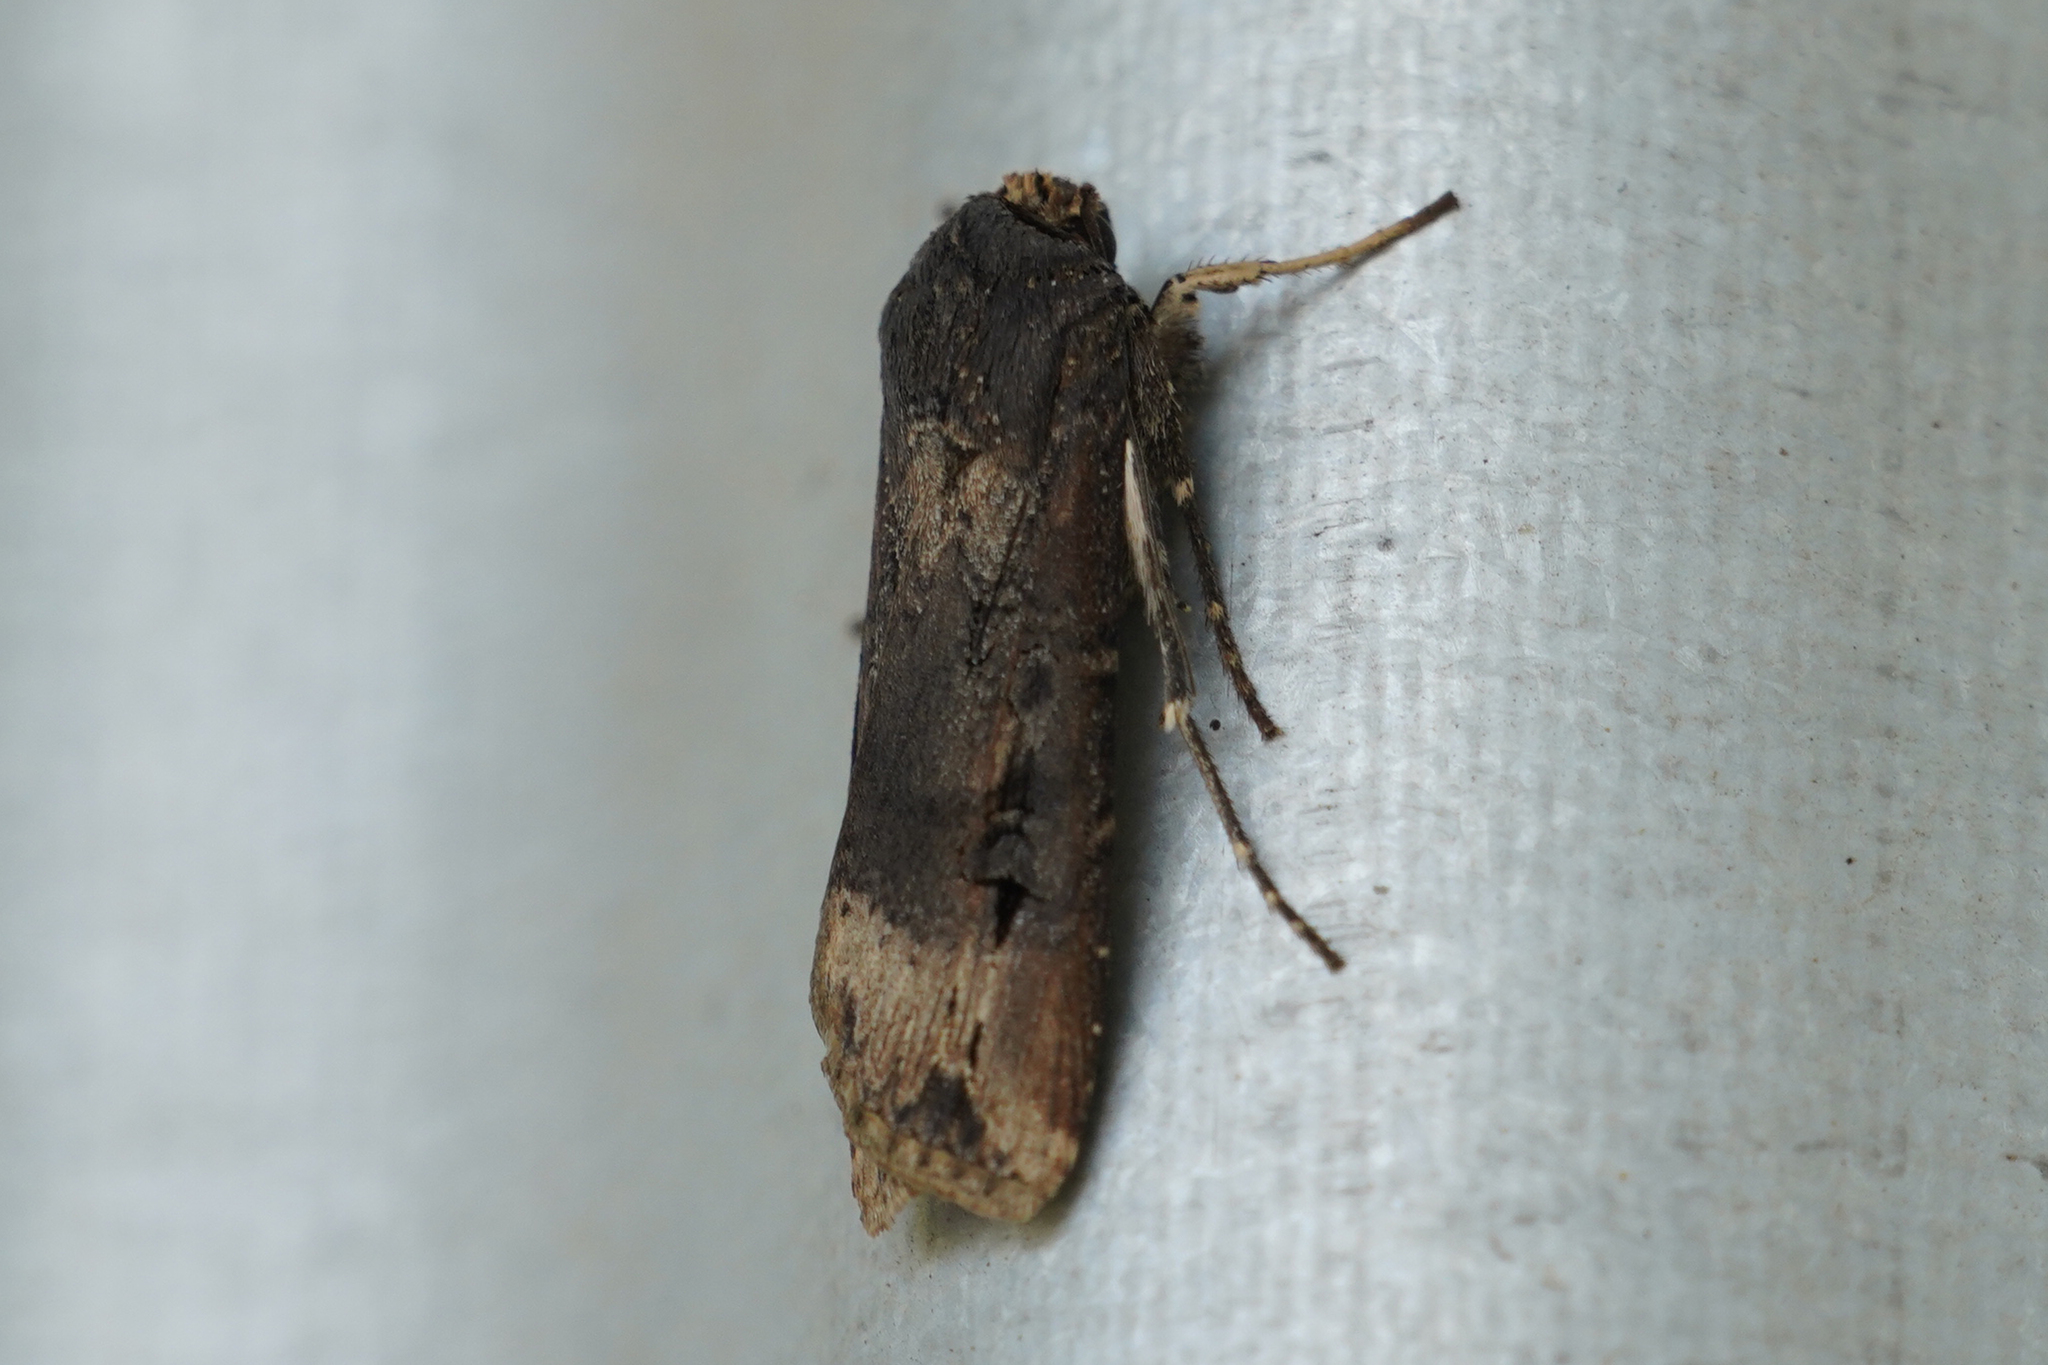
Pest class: cutworms